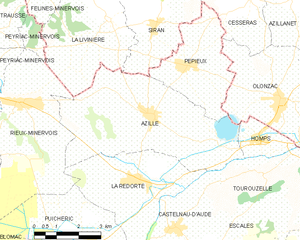
Carte des communes françaises: Azille